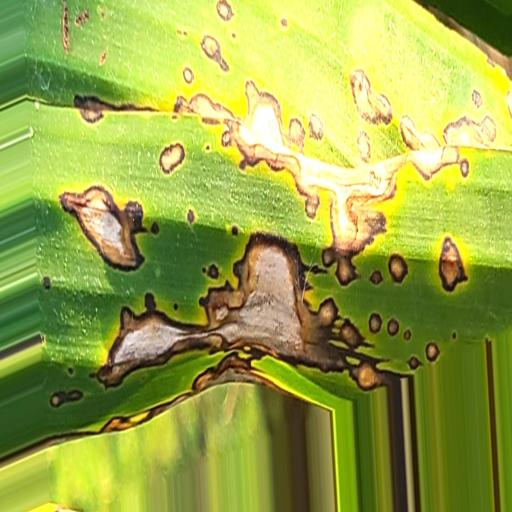
Label: black_sigatoka